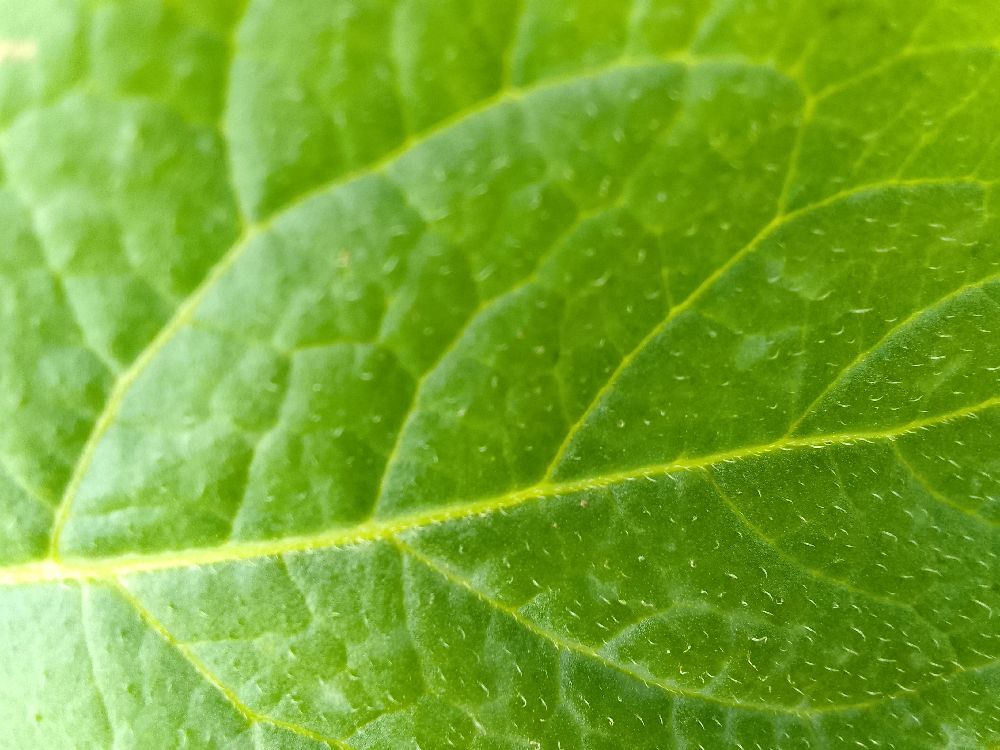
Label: Healthy